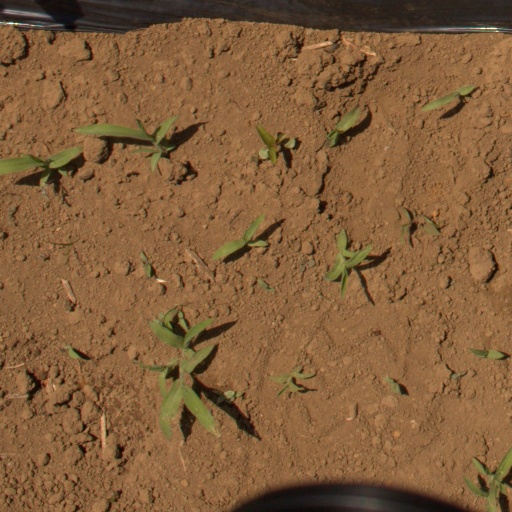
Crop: Jerusalem artichoke